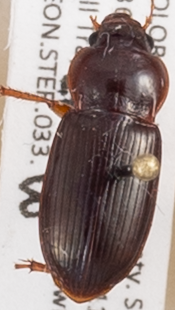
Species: Amara carinata
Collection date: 2014-06-24
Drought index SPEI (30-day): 0.71
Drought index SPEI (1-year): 0.54
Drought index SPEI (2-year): -1.01